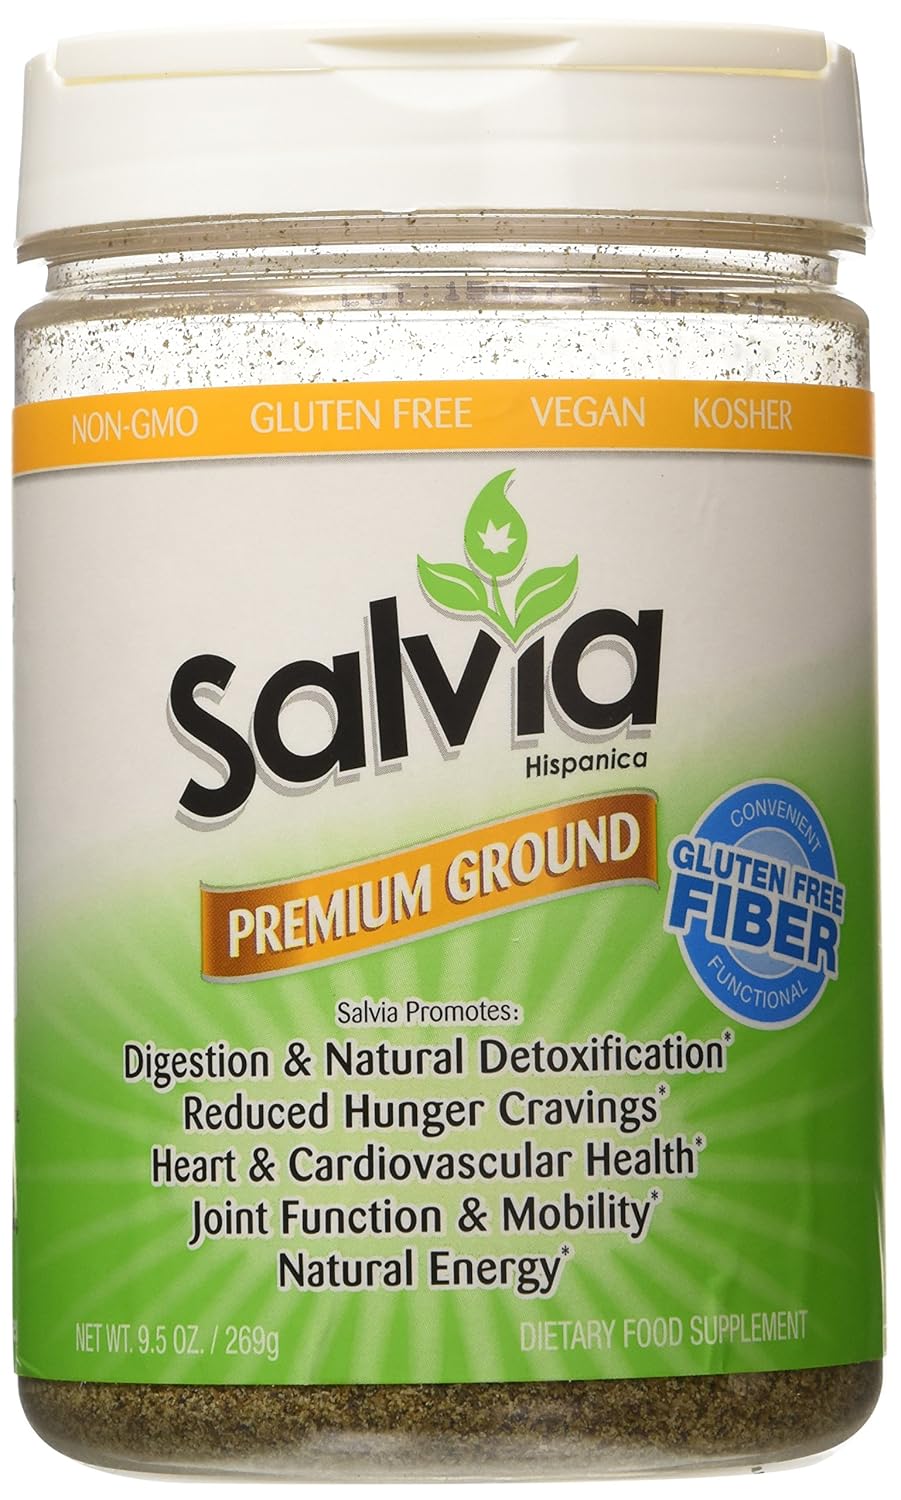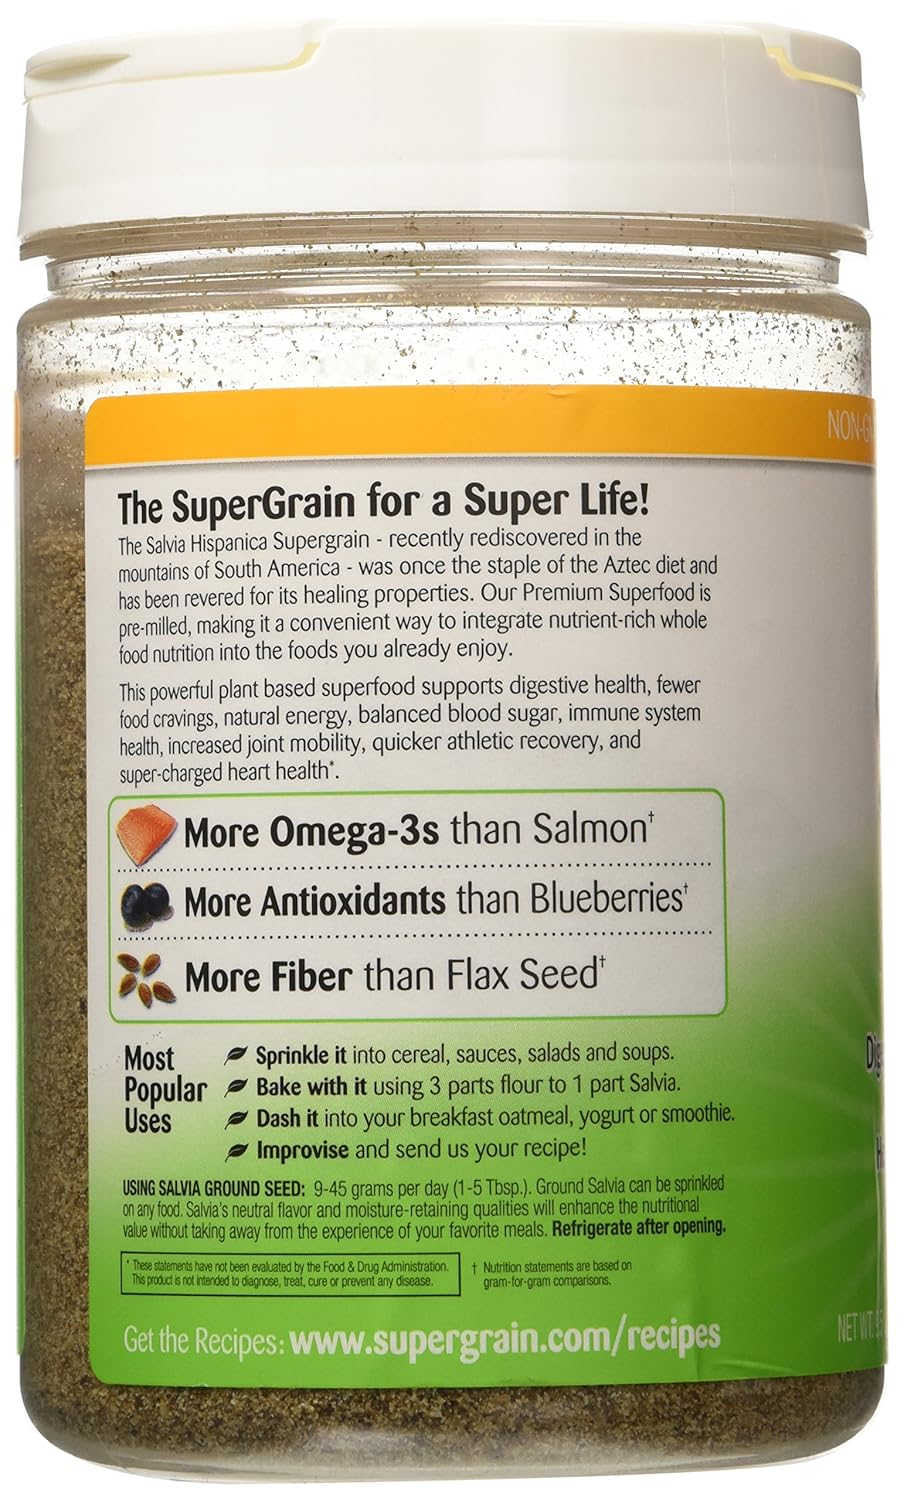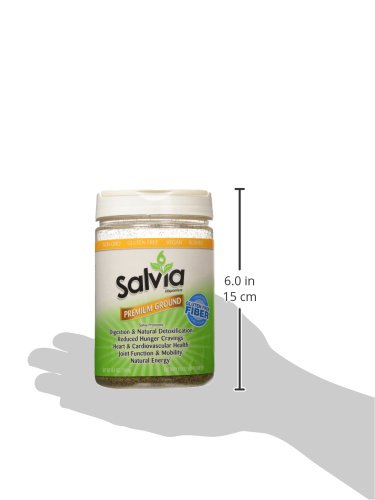
Salvia Hispanica Premium Ground Seed, 9.5 oz.
Category: Grocery
Saliva ground seed packs the same nutritional punch as Salvia whole seed with the same pleasant taste. Pre-ground for convenient use in yogurt, cereal, smoothies, soups and baked good recipes. Also comes with shake/pour flip-top lid for convenience.
Features: Net weight 9.5-ounces | Rich source of omega 3 and fibers | Good for digestion and natural detoxification | Kosher certified